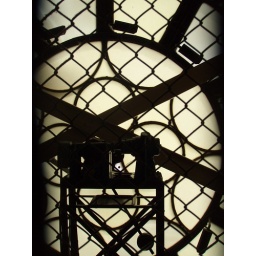
the clock in the clock tower